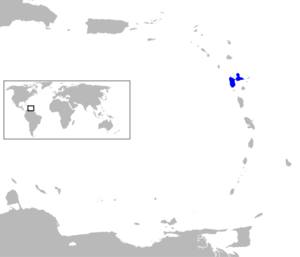
Le Pic de Guadeloupe ou Tapeur est une espèce d'oiseaux de la famille des Picidae appartenant au genre Melanerpes.